Military band

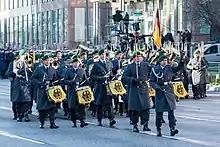
The Staff Band of the during the funeral of German Chancellor Helmut Schmidt.

The bands of the Korean People's Army and the Korean People's Internal Security Forces follow the general instrumental setup of Daechwitas, the Korean traditional military bands. They also resemble Russian and Chinese military bands, adopting the Soviet tradition of adding chromatic fanfare trumpeters when in massed bands formation. As in keeping with the Songun policy and Juche ideology within the KPA, as directly reporting units of its General Political Bureau, most of its repertoire is made up locally composed marches, plus classical and modern music adapted for the band. Until 2013 French horns formed the front rank of the Pyongyang parade massed bands, today they are fronted by Wagner tubas and euphoniums.